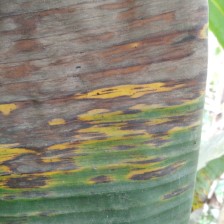
Label: sigatoka